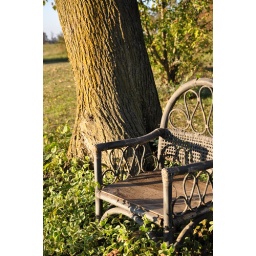
Another tree in M-Jay's backyard, we dug the old chair out of the shed. I absolutely loved it.